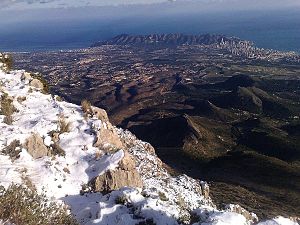
Benidorm / Benidorm og bikinien
Benidorm fra luften.
Benidorm er en valenciansk kystby og kommune beliggende i Alicante-provinsen ved Costa Blanca på Spaniens østkyst med facaden ud til Middelhavet.